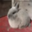
Label: rabbit